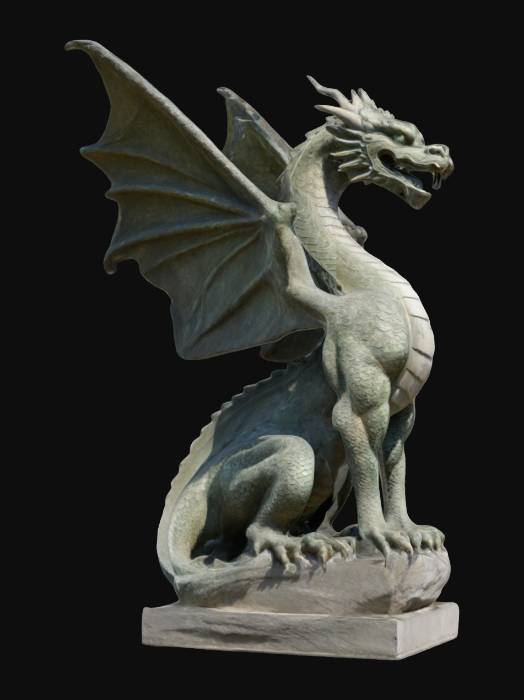
미적 점수 (1~10점): 8